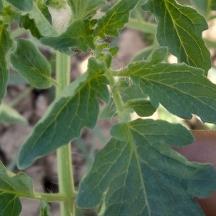
Crop: Tomato
Condition: healthy-leaf